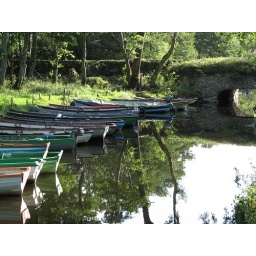
Colorful boats on a canal near a great old stone bridge - on the grounds of Ross Castle near Killarney, County Kerry.